David M. Halperin

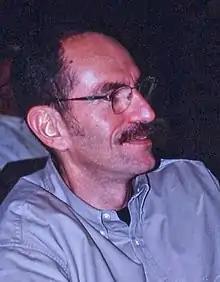
Halperin in 2000

David M. Halperin (born April 2, 1952) is an American theorist in the fields of gender studies, queer theory, critical theory, material culture and visual culture. He is the cofounder of "", and author of several books including "Before Pastoral" (1983) and "One Hundred Years of Homosexuality" (1990).